Michael Manege

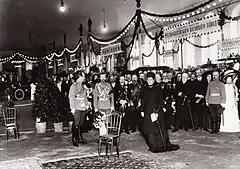
The III All-Russian (International) Exhibition. In the centre: Grand Duke Boris Vladimirovich.

In the years of economic expansion following the Emancipation reform of 1861, the Mikhailovsky Manège became one of the city spots for agricultural and industrial exhibitions. The Imperial Gardeners' Society was among the most regular tenants of this hall. In 1893, the First All-Russian Hygiene Exhibition took place here; in 1909, the International Exhibition of the Latest Innovations, at which the All-Russian Aero Club formed the core of the national exhibition stand.